Christianity in India

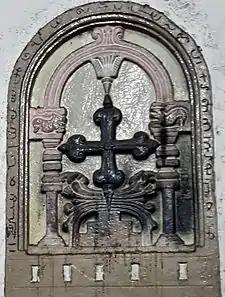
Saint Thomas Christian cross from the 9th century St George's Church, Kadamattom, Kerala.

Christianity is India's third-most followed religion with about 28 million adherents, making up 2.3 percent of the population as of the 2011 census. Christianity is the largest religion in parts of Northeast India, specifically in Nagaland, Mizoram and Meghalaya. It is also a significant religion in Arunachal, where about 30 percent of the state is Christian.